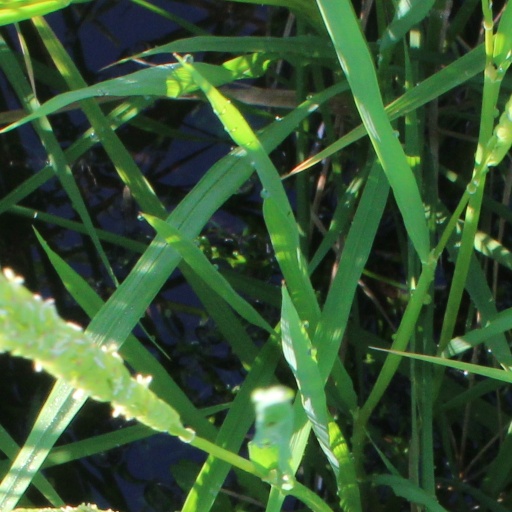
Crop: rice